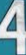
Number: 4